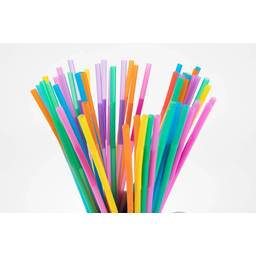
Label: plastic